Literature of New England

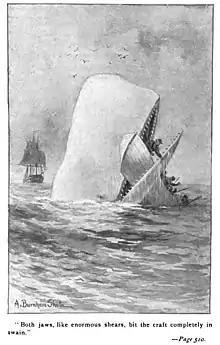
An illustration from Herman Melville's "Moby-Dick"

Herman Melville, originally from New York City, bought the house now known as Arrowhead in Pittsfield, Massachusetts, and there wrote his novel "Moby-Dick". Poet Maxine Kumin was born in Philadelphia, and currently resides in Warner, New Hampshire. Pulitzer Prize–winning poet Mary Oliver was born in Maple Heights, Ohio, and lived in Provincetown, Massachusetts for over fifty years. Charles Simic, who was born in Belgrade, Serbia (at that time Yugoslavia) grew up in Chicago and lives in Strafford, New Hampshire, on the shore of Bow Lake. He is the professor emeritus of American literature and creative writing at the University of New Hampshire. Pulitzer Prize–winning novelist and short story writer Steven Millhauser, whose short story "Eisenheim the Illusionist" was adapted into the 2006 film "The Illusionist", was born in New York City and raised in Connecticut.